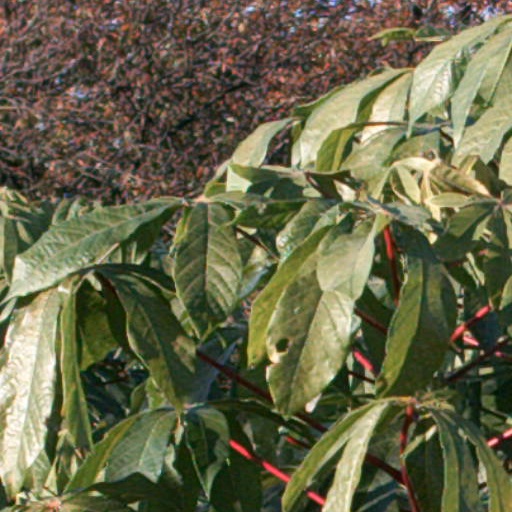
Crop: cassava